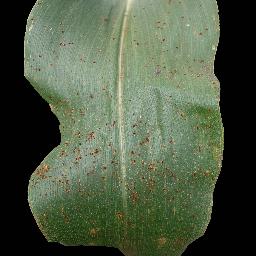
Label: Corn_(Maize)___Common_Rust